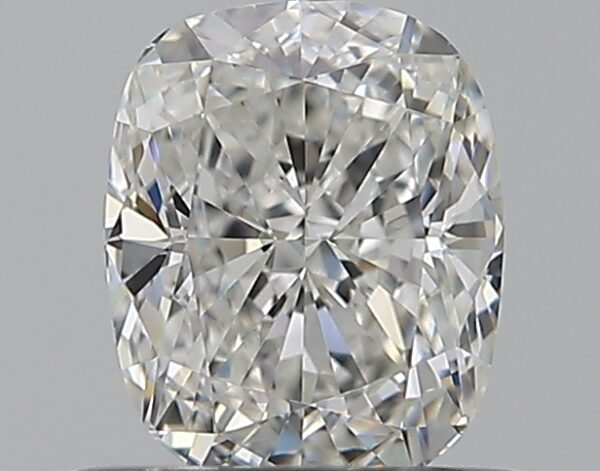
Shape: cushion
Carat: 0.7
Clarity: VVS2
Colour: F
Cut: EX
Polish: EX
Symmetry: VG
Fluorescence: N
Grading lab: GIA
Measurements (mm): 5.64 x 4.62 x 3.21